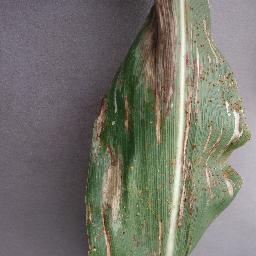
Label: Corn_(Maize)___Northern_Leaf_Blight